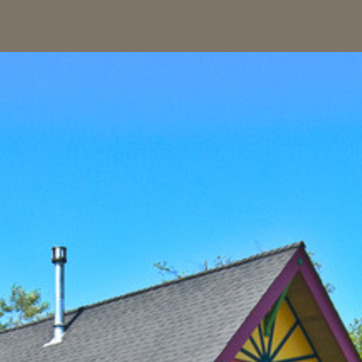
Material: sky